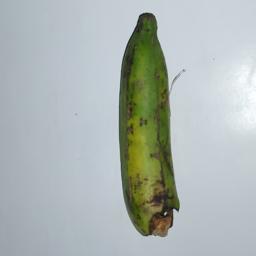
Banana variety: Champa Kola